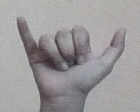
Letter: ya